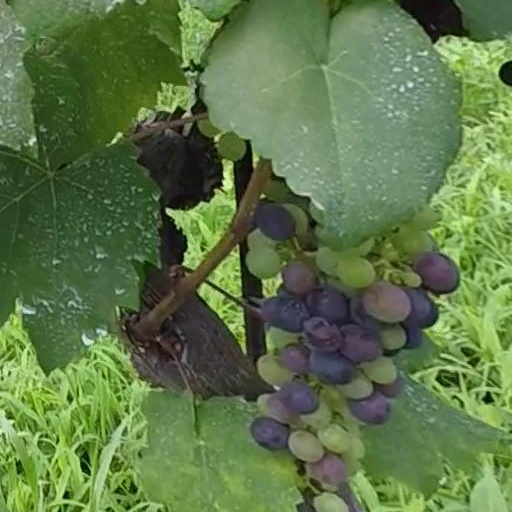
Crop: grape